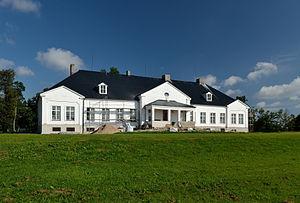
Kloodi est un village estonien appartenant à la commune de Rakvere dans le Virumaa occidental. Sa population est de 17 habitants.